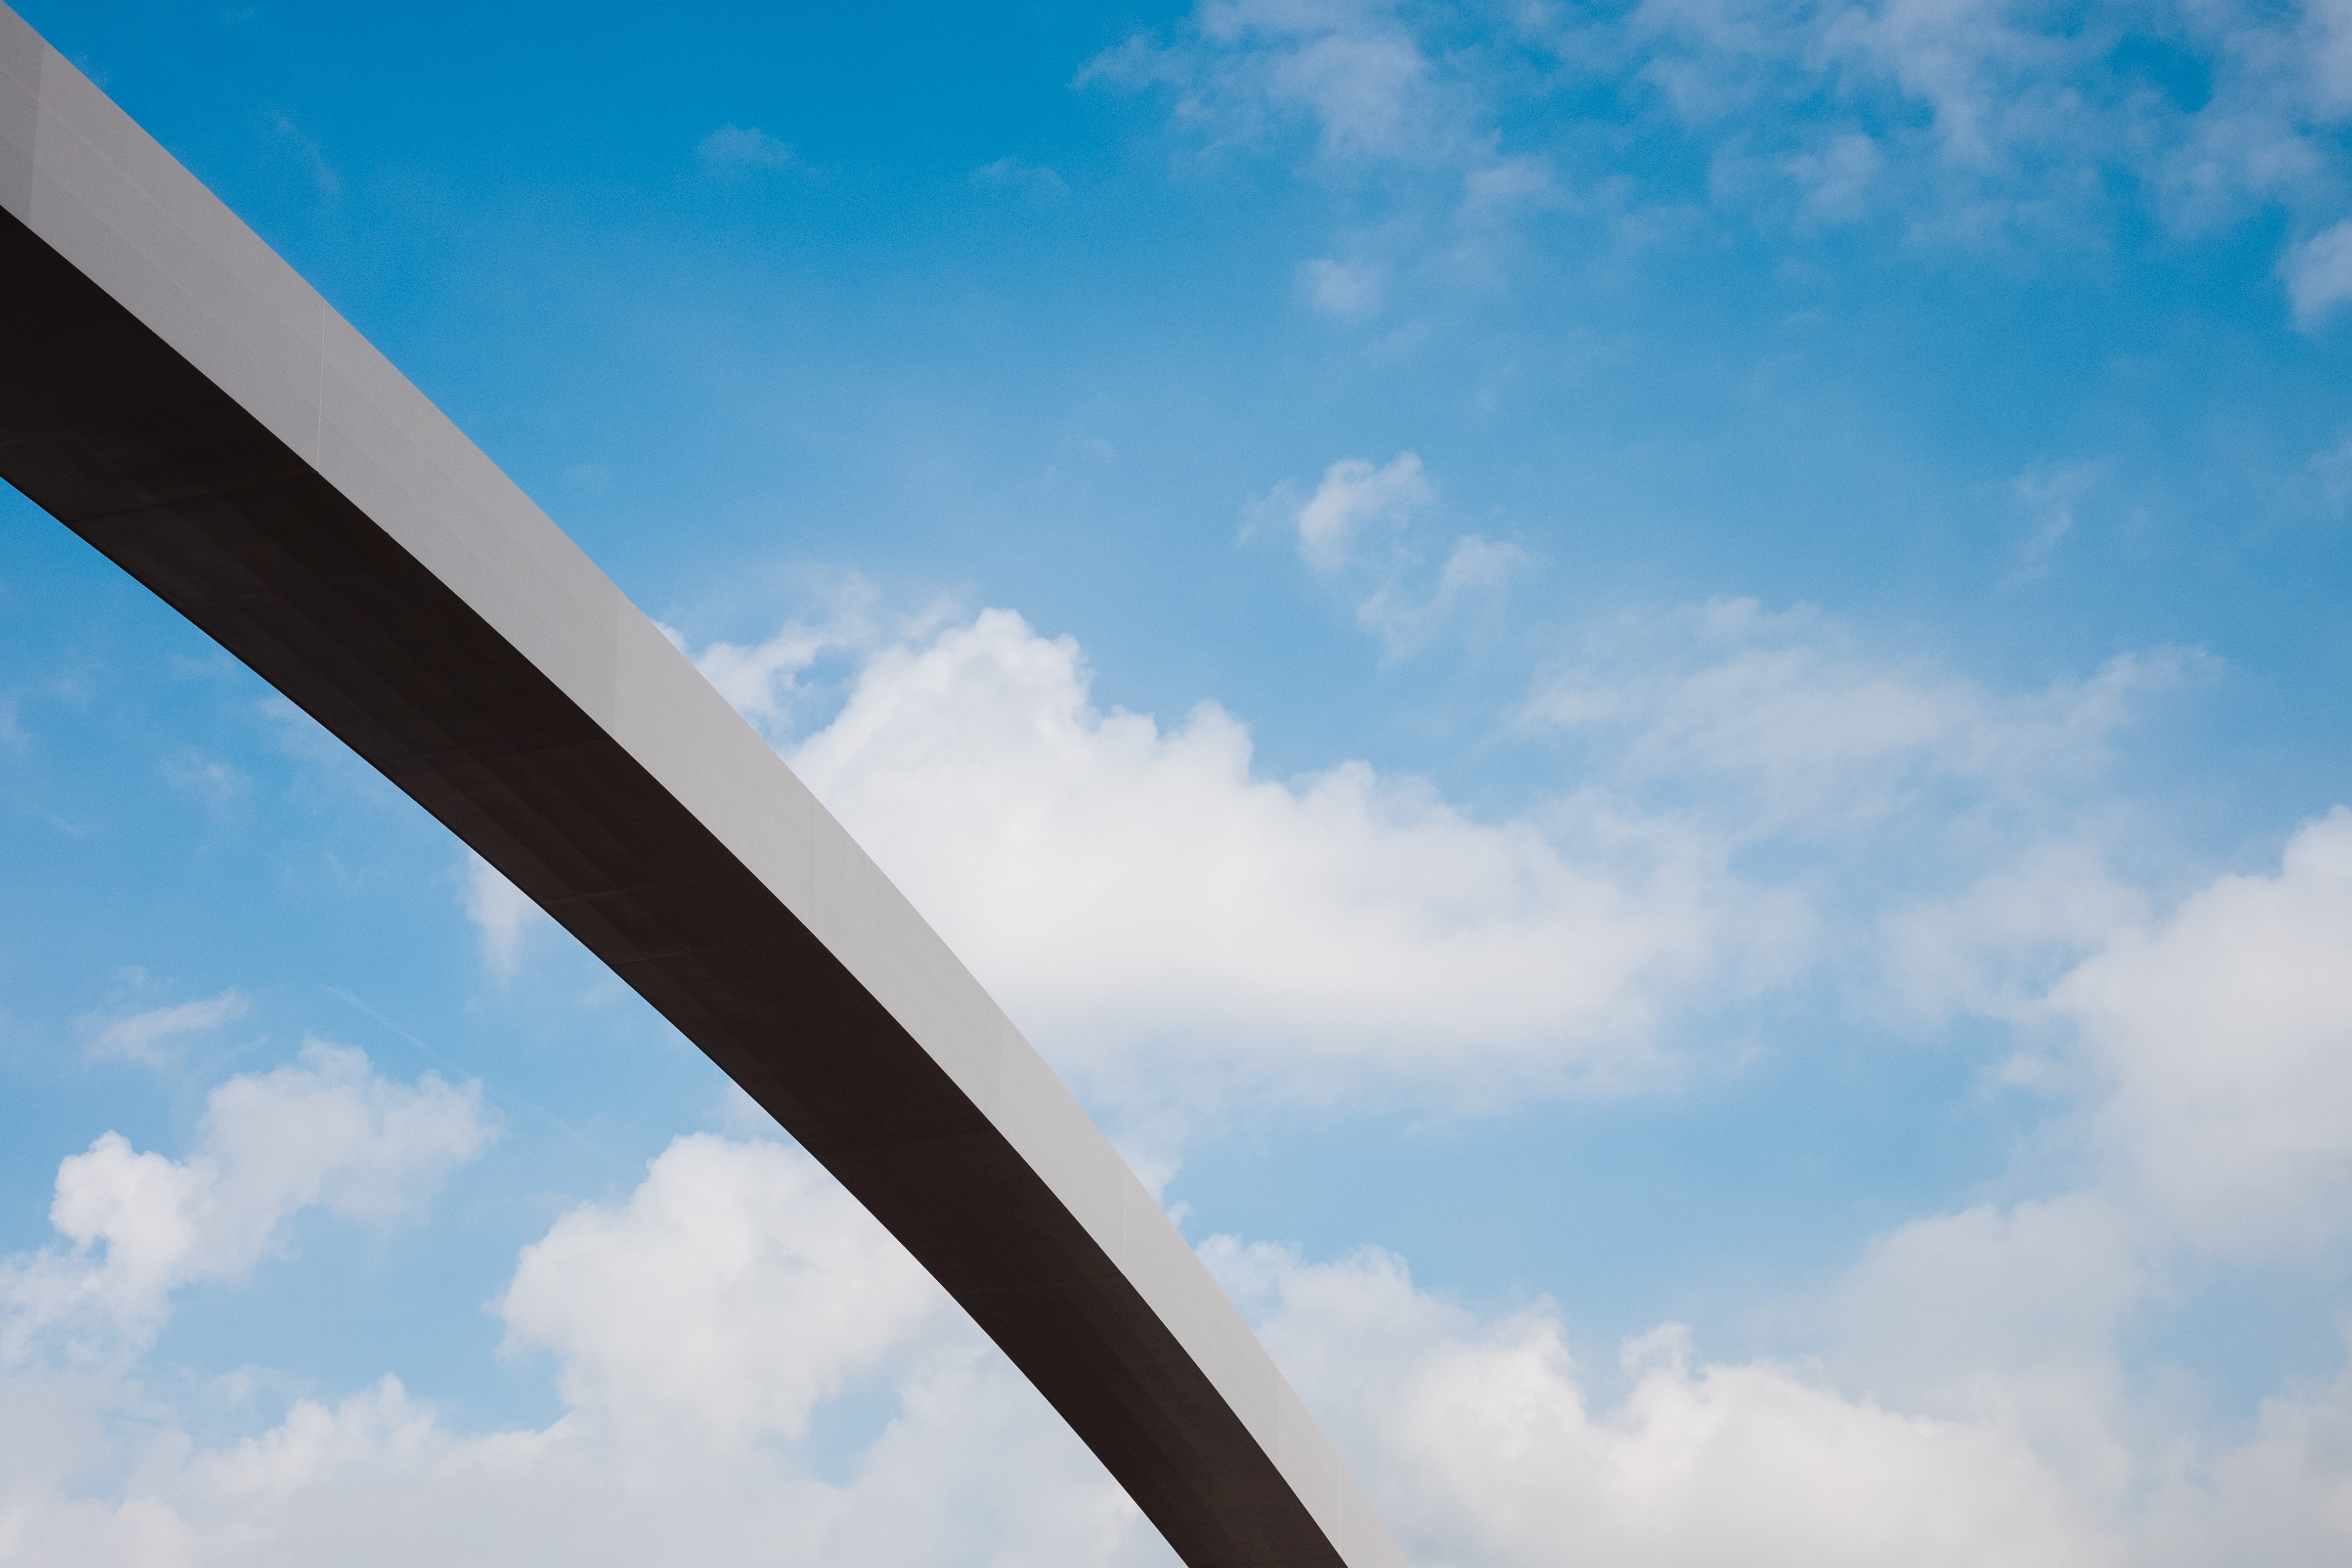
horizon, wing, cloud, architecture, sky, sunlight, cloudy, daytime, arch, line, metal, blue, street light, lighting, clouds, meteorological phenomenon, atmosphere of earth